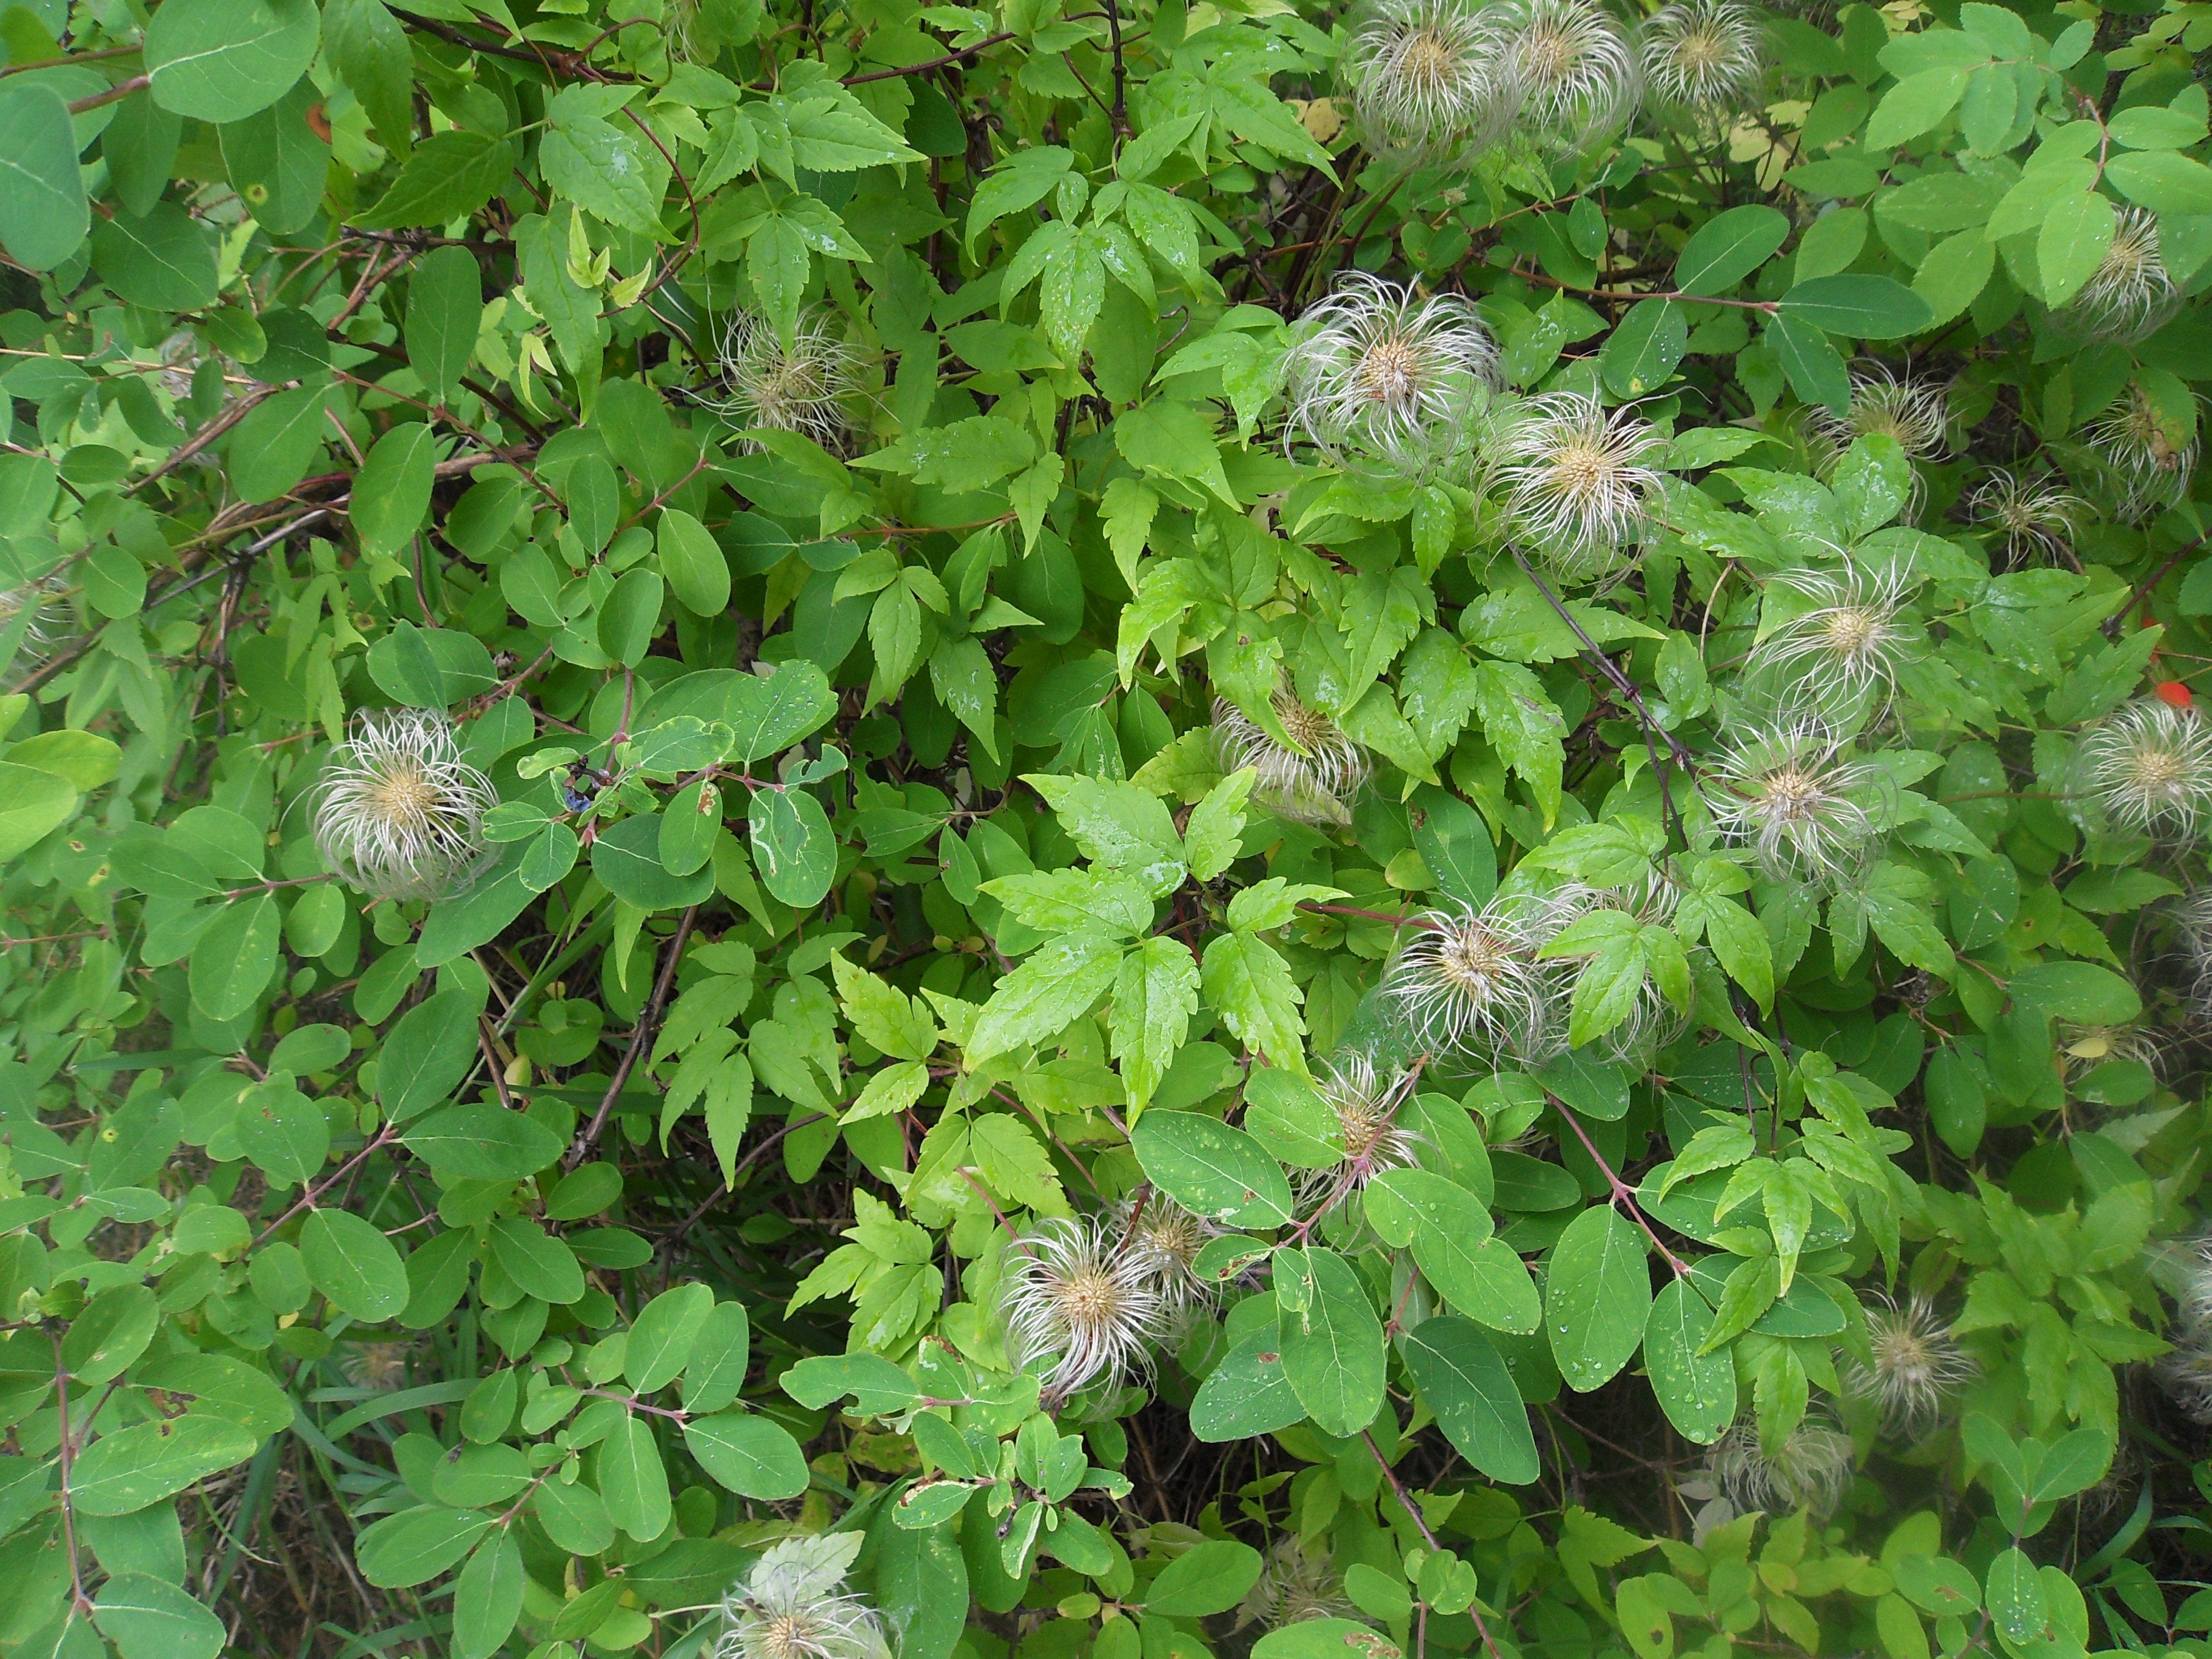
flowers, woody plant, groundcover, subshrub, Forb, mimosa